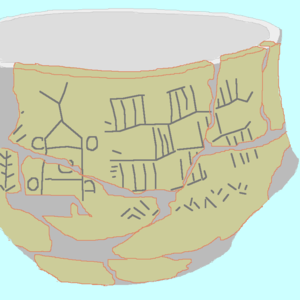
Le Pot de Bronocice est un pot en céramique trouvé à Bronocice en Pologne, daté de 3500 av. J.-C. Il est orné de gravures montrant des chariots à quatre roues qui sont probablement les plus vieilles représentations de véhicule au monde.